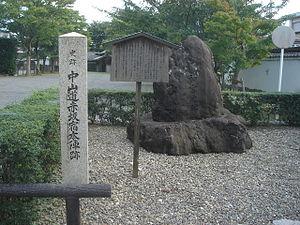
Akasaka-juku était la cinquante-sixième des soixante-neuf stations du Nakasendō. Elle est située dans la ville moderne de Ōgaki, préfecture de Gifu au Japon. Elle était florissante durant la période Edo car elle se trouvait dans une vallée fertile et près d'une rivière.
Les 69 stations du Nakasendō à Sanjō Ōhashi dans Kyoto. La route couvre approximativement 534 km et constitue une voie de commerce alternative à la route de Tōkaidō.